Question: Please indicate a possible affordance area of the bed that can be used for lying down
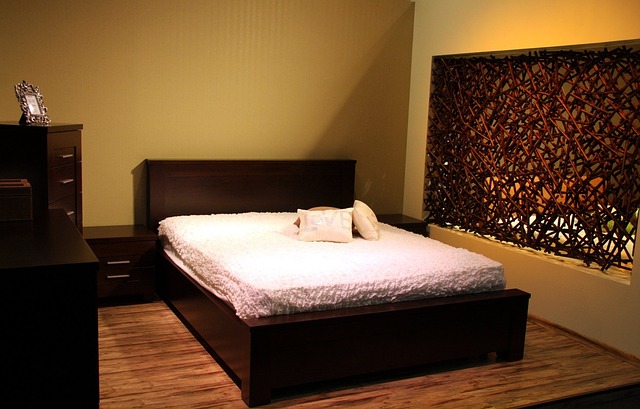
Answer: [160.5, 209.5, 497.5, 295.5]